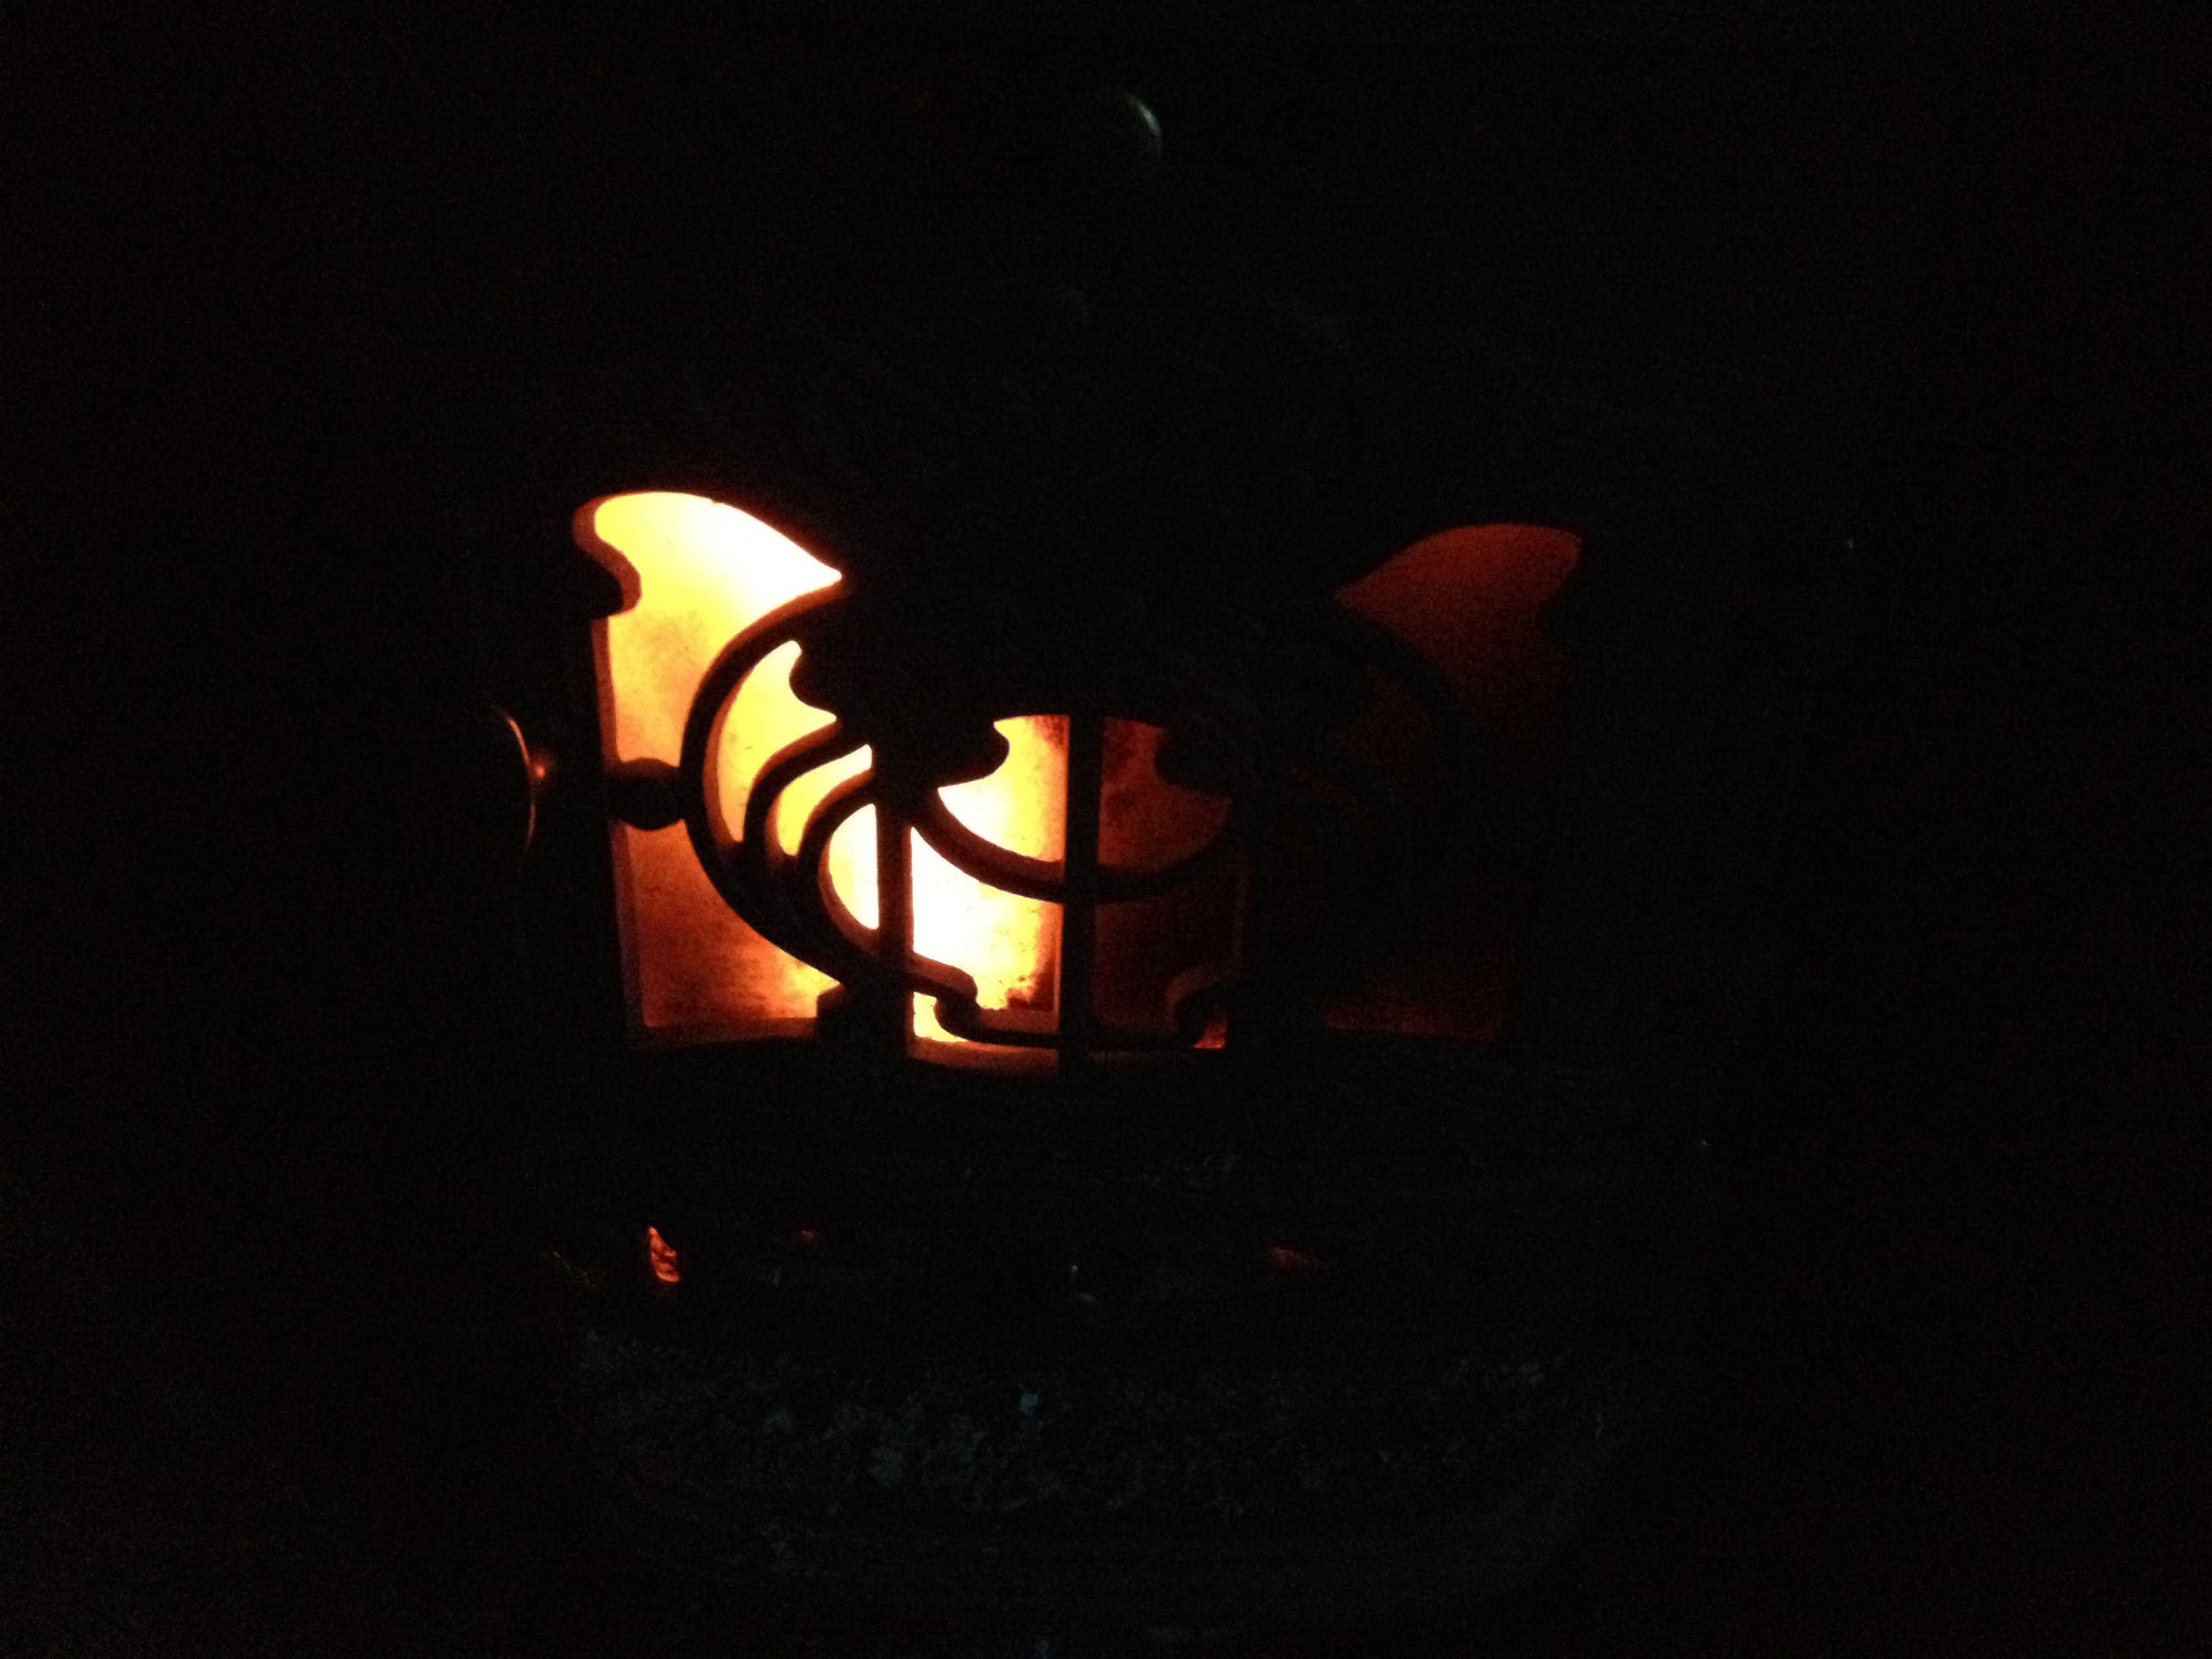
light, number, home, mystic, red, artistic, metal, fire, darkness, lighting, stove, jack o lantern, magic, hearth, woodburner